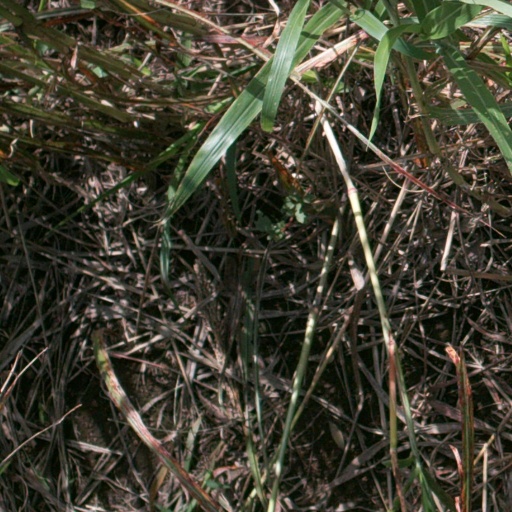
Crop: sorghum